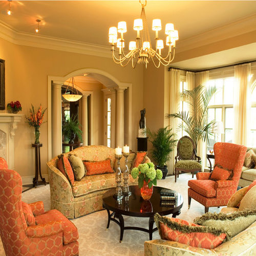
example of an ornate formal living room design